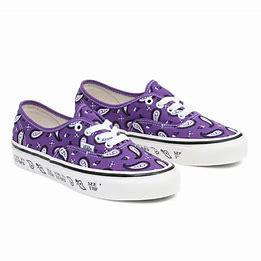
Brand: Vans
Model: Authentic 44 DX